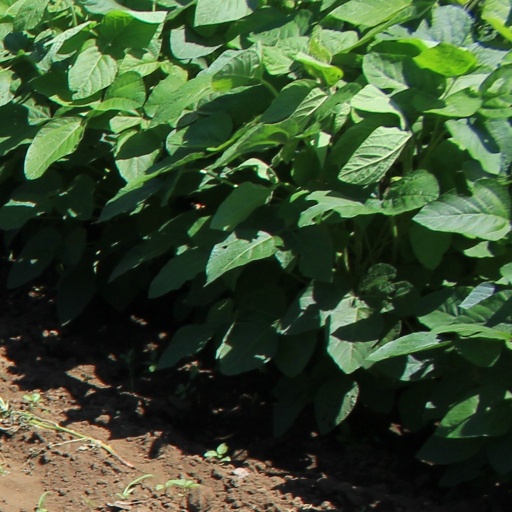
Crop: soybean